M1919 Browning machine gun

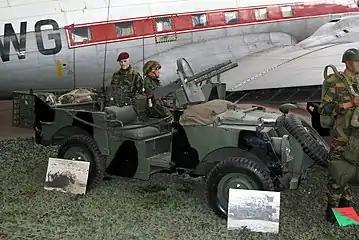
Belgian paratrooper vehicle

The increasing American involvement in Vietnam created a demand for small arms, especially the new M60 machine gun. The Navy had surplus machine guns left over from World War 2 and Korea, but they were chambered for the earlier .30-06 Springfield cartridge rather than the new standard 7.62mm NATO cartridge. The Mk 21 Mod 0 was a US Navy conversion of the .30 M1919A4 to fire the 7.62mm NATO cartridge. This was accomplished by replacing the barrel, bolt, and feed cover and adding a chamber bushing, a link-stripper, and a second belt-holding pawl to allow it to feed and fire the new cartridge. Spacer blocks were added to the front and back of the feedway to guide the shorter round and block the use of the longer .30-06 Springfield ammunition. A six-inch flash hider was also added to the barrel to reduce the muzzle flash.